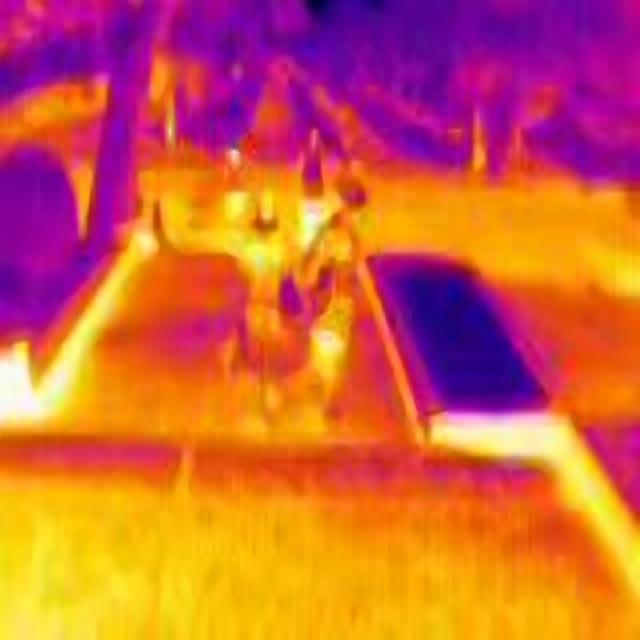
Detected objects:
label: person
label: person
label: person
label: person